Hatsuo Hidaka

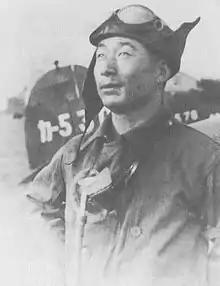
Hidaka photographed sometime between 1939 and 1942 while serving as an instructor pilot with the Kasumigaura Naval Air Group in Japan

was an officer and ace fighter pilot in the Imperial Japanese Navy (IJN) during the Second Sino-Japanese War and the Pacific theater of World War II. Graduating from Kasumigaura Naval Air Group in November 1934, Hidaka joined the first division, the 15th Air Group bound to Hankou as a Petty Officer, 3rd Class on November 1, 1937 bound to Hankou with the flight time of 1,040 hours. During May and July 1943, Hidaka was stationed at Truk Island and often flew to Rabaul airfield on New Britain.